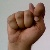
The image shows a hand gesture representing the letter 'T' in Indian Sign Language.